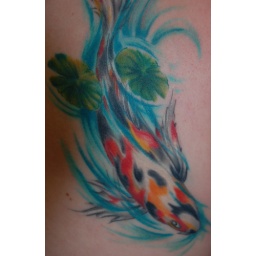
koi fish in water